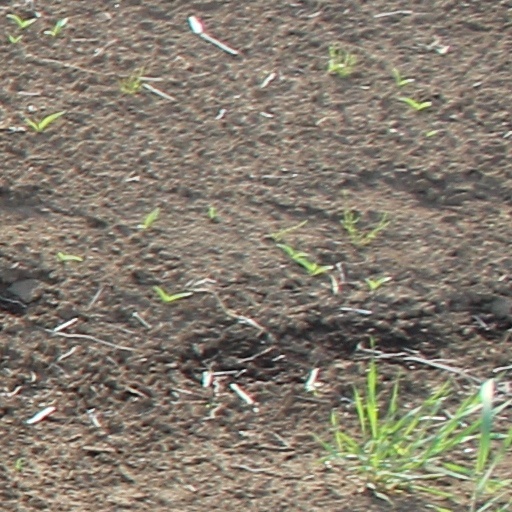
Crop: wheat